Tina Bursill

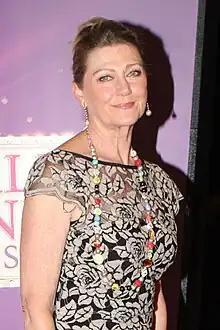
Bursill in 2012

Tina Bursill (born 24 July 1951) is an Australian actress. She played Louise Carter on the television series "Skyways" (1979–1981) and Sonia Stevens on "Prisoner" (1983–1984). She played Meryl Knight in the Nine Network drama series "Doctor Doctor". Bursill won the AFI (AACTA) Award for Best Supporting Actress for the 1987 film "Jilted".